Henry Fownes Luttrell (died 1780)

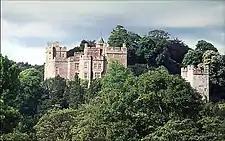
Dunster Castle, which Henry Fownes Luttrell remodelled. He also altered the grounds considerably.

He matriculated at Queen's College, Oxford in 1741, but did not take a degree.